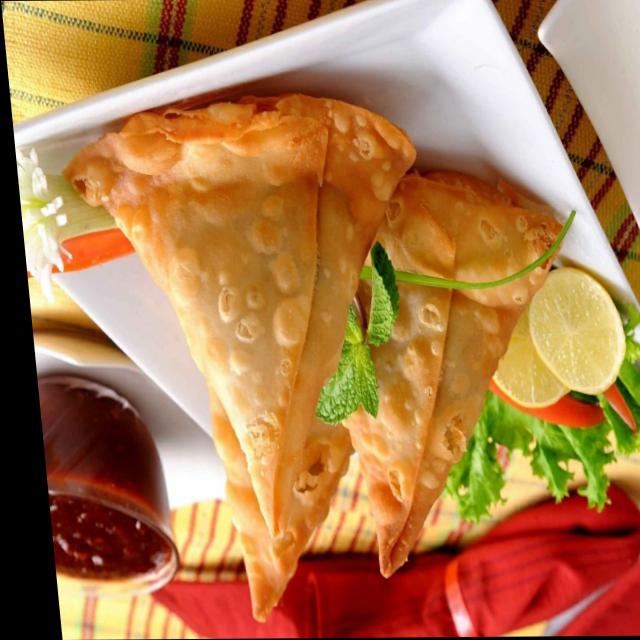
Dish: samosa